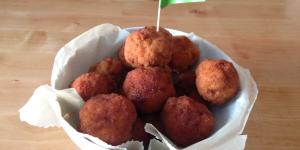
croquetas de carne molida